Bolivian Air Force

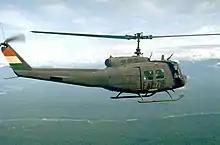
A UH-1 of the FAB in flight

The Bolivian Air Force (BAF; or 'FAB') is the air force of Bolivia and branch of the Bolivian Armed Forces.